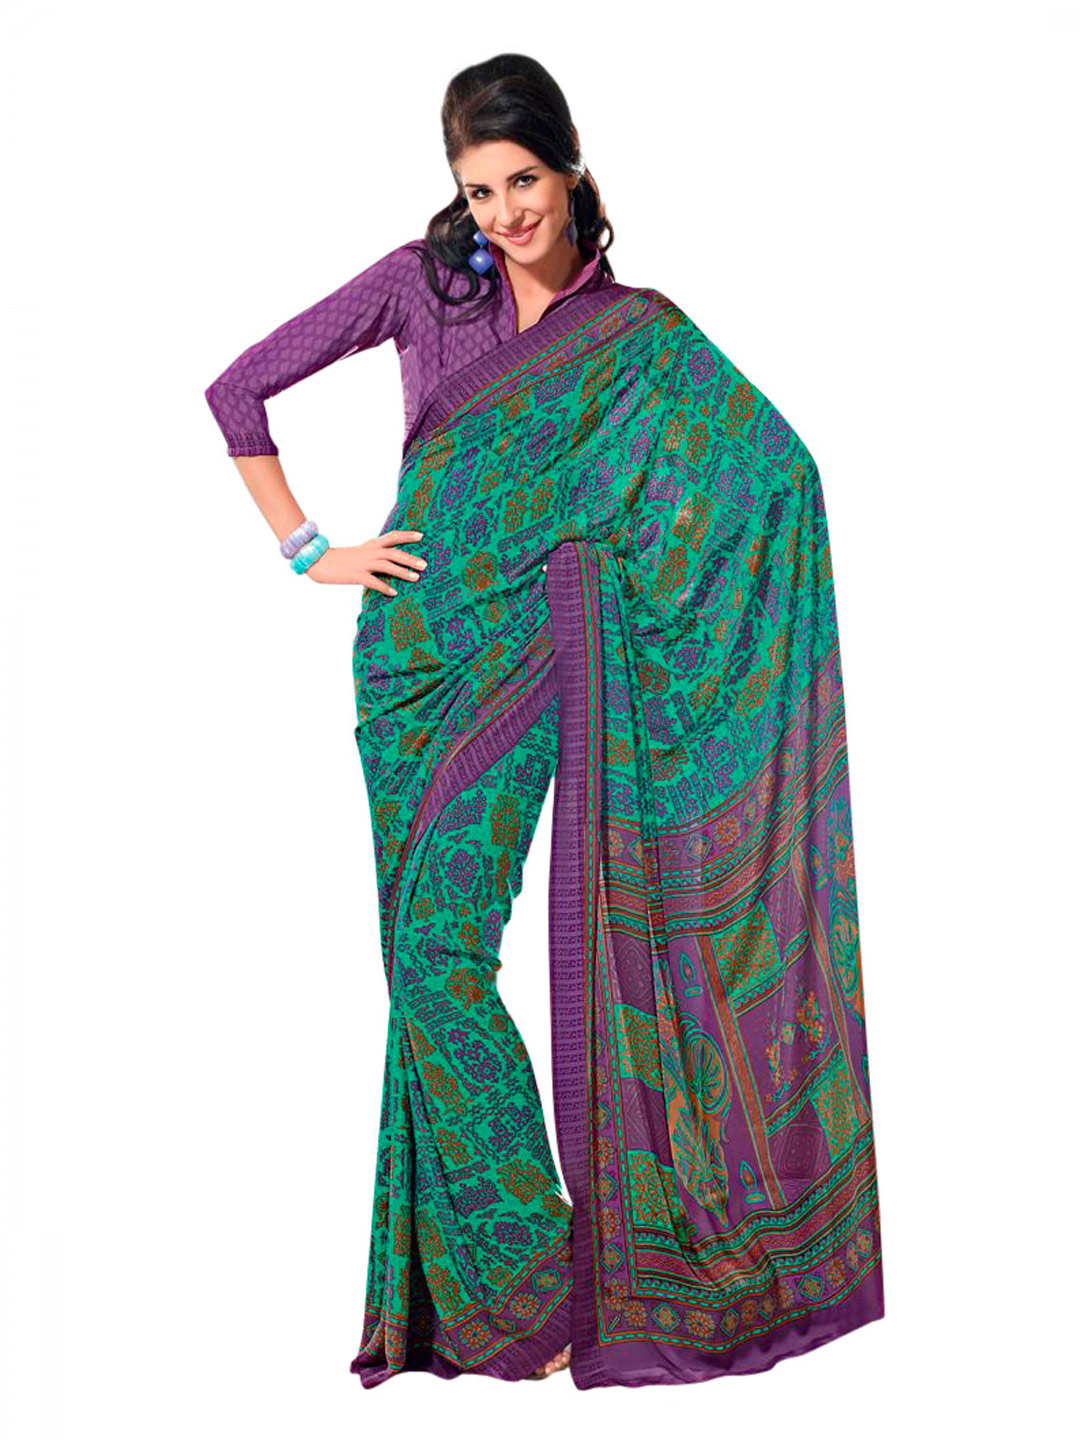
Prafful Green & Purple Crepe Printed Sari
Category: Apparel / Saree / Sarees
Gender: Women
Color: Green
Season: Fall 2012
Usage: Ethnic